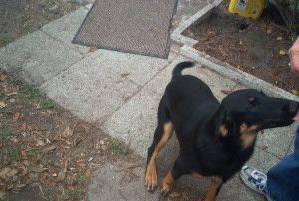
Label: dog